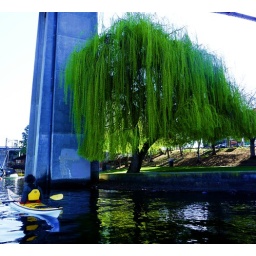
crazy tree under the bridge